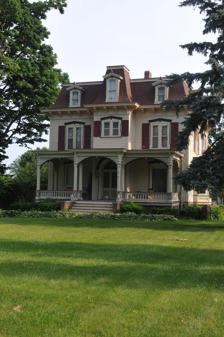
Building: Richard M. Skinner House
Country: United States of America
Year built: 1878
Historic house in Illinois, United States United States historic place Richard M. Skinner House U.S. National Register of Historic Places Show map of Illinois Show map of the United States Location 627 E. Peru St., Princeton, Illinois Coordinates 41°22′18″N 89°27′13″W / 41.37167°N 89.45361°W / 41.37167; -89.45361 Area 1 acre (0.40 ha) Built 1878 ( 1878 ) Architect Bryant, Joseph Plummer Architectural style Italianate, Second Empire NRHP reference No. 83000302 Added to NRHP February 10, 1983 The Richard M. Skinner House is a historic house located at 627 East Peru Street in Princeton , Illinois . Built in 1878, the house was designed by Princeton architect Joseph Plummer Bryant. Bryant's design was largely a Second Empire work but also included Italianate elements. The house has a mansard roof , a characteristic Second Empire feature, with a projecting central pavilion at the front entrance; seven dormers project from the roof. The roof's cornice is bracketed , displaying the design's Italianate influence. A veranda along the front of the house features detailed moldings along the edge of the roof and a balustrade along the bottom. The house was added to the National Register of Historic Places on February 10, 1983. References